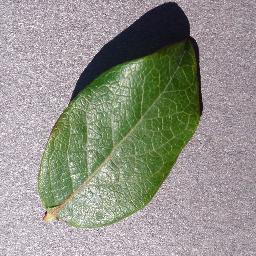
Label: Blueberry___healthy